Ralph Rollins House

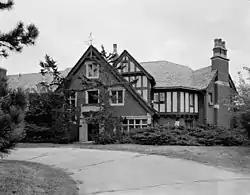

The Ralph Rollins House, also known as the Bohen Estate, is a historic building located in Des Moines, Iowa, United States. This rambling mansion in the English medieval eclectic style was designed in 1925 by the Des Moines architectural firm of Boyd & Moore. It was completed the following year. The facades are a picturesque accumulation of gables, window bays, over hangs and minor projections. The roofscape is significant in defining the character of the house. Its main ridge runs the length of the structure, and it features short cross gables. The walls are a combination of brick and stucco half-timber in almost equal proportions. Together with Salisbury House, the Ralph Rollins House is unique in Des Moines, and probably the state, for literally borrowing from England's domestic medieval architecture. The house was listed on the National Register of Historic Places in 1978.